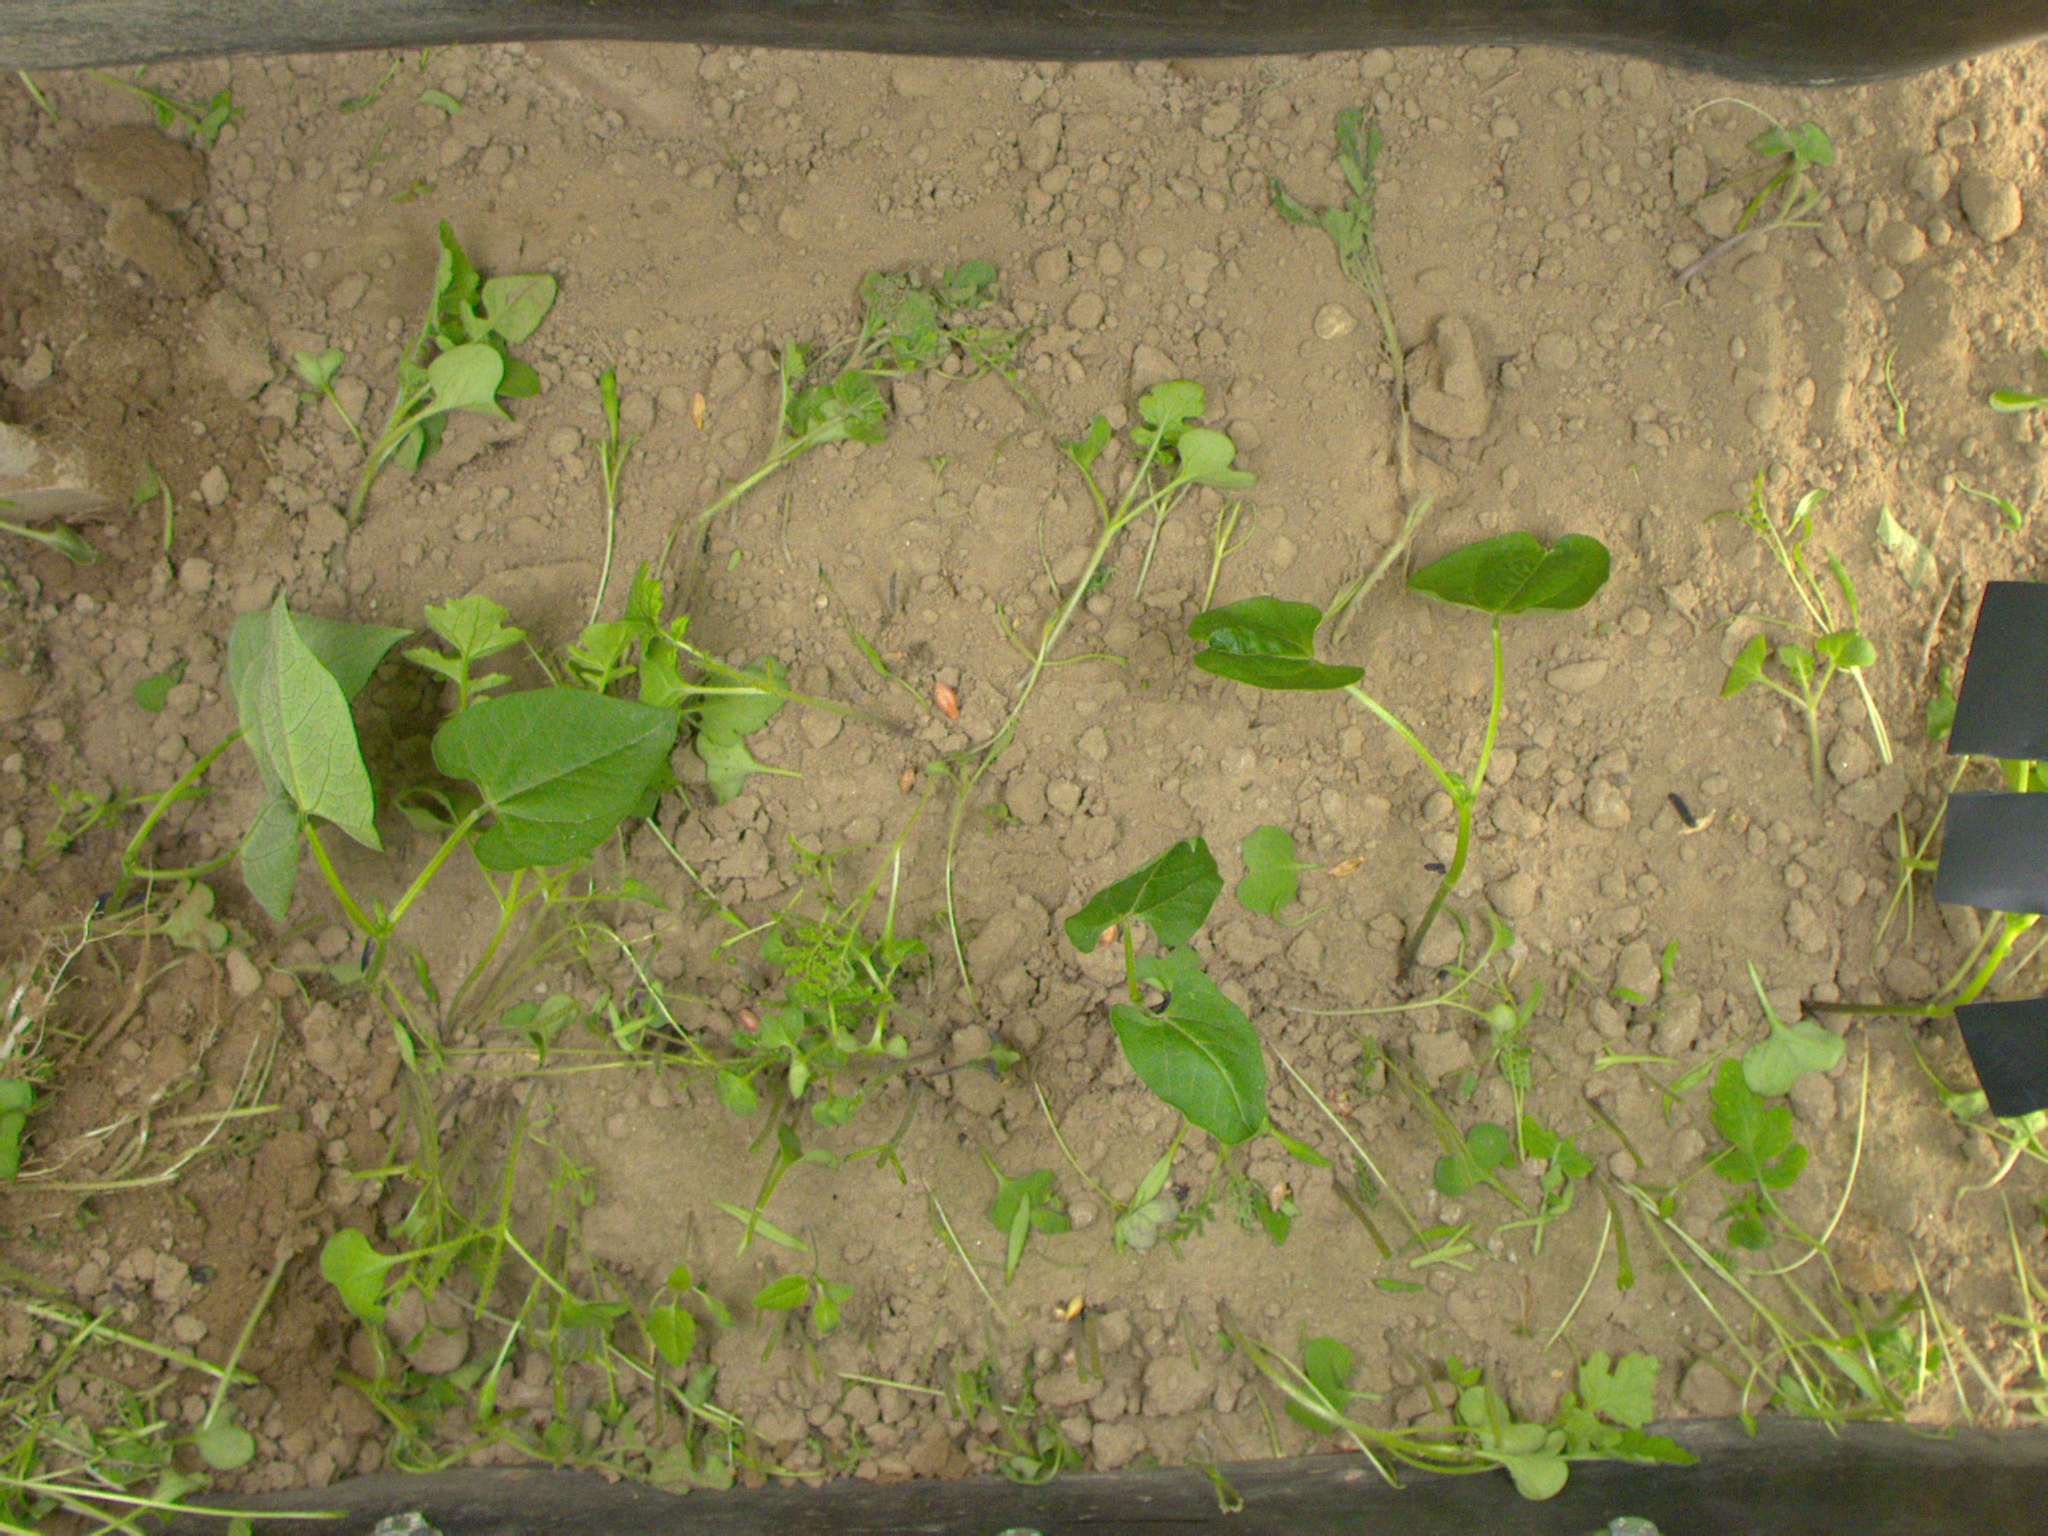
Crop: bean
Objects: bean, bean, bean, bean, stem_bean, stem_bean, stem_bean, stem_bean, stem_bean